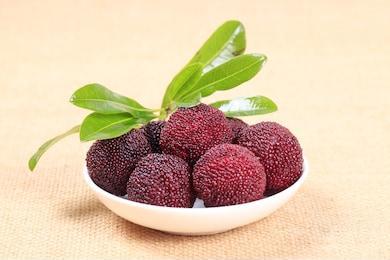
Label: others